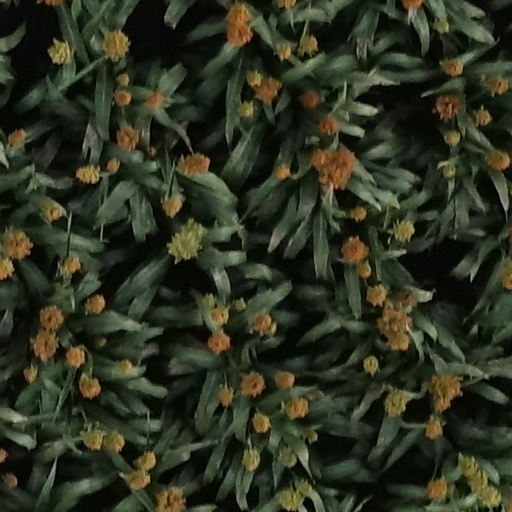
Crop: sorghum